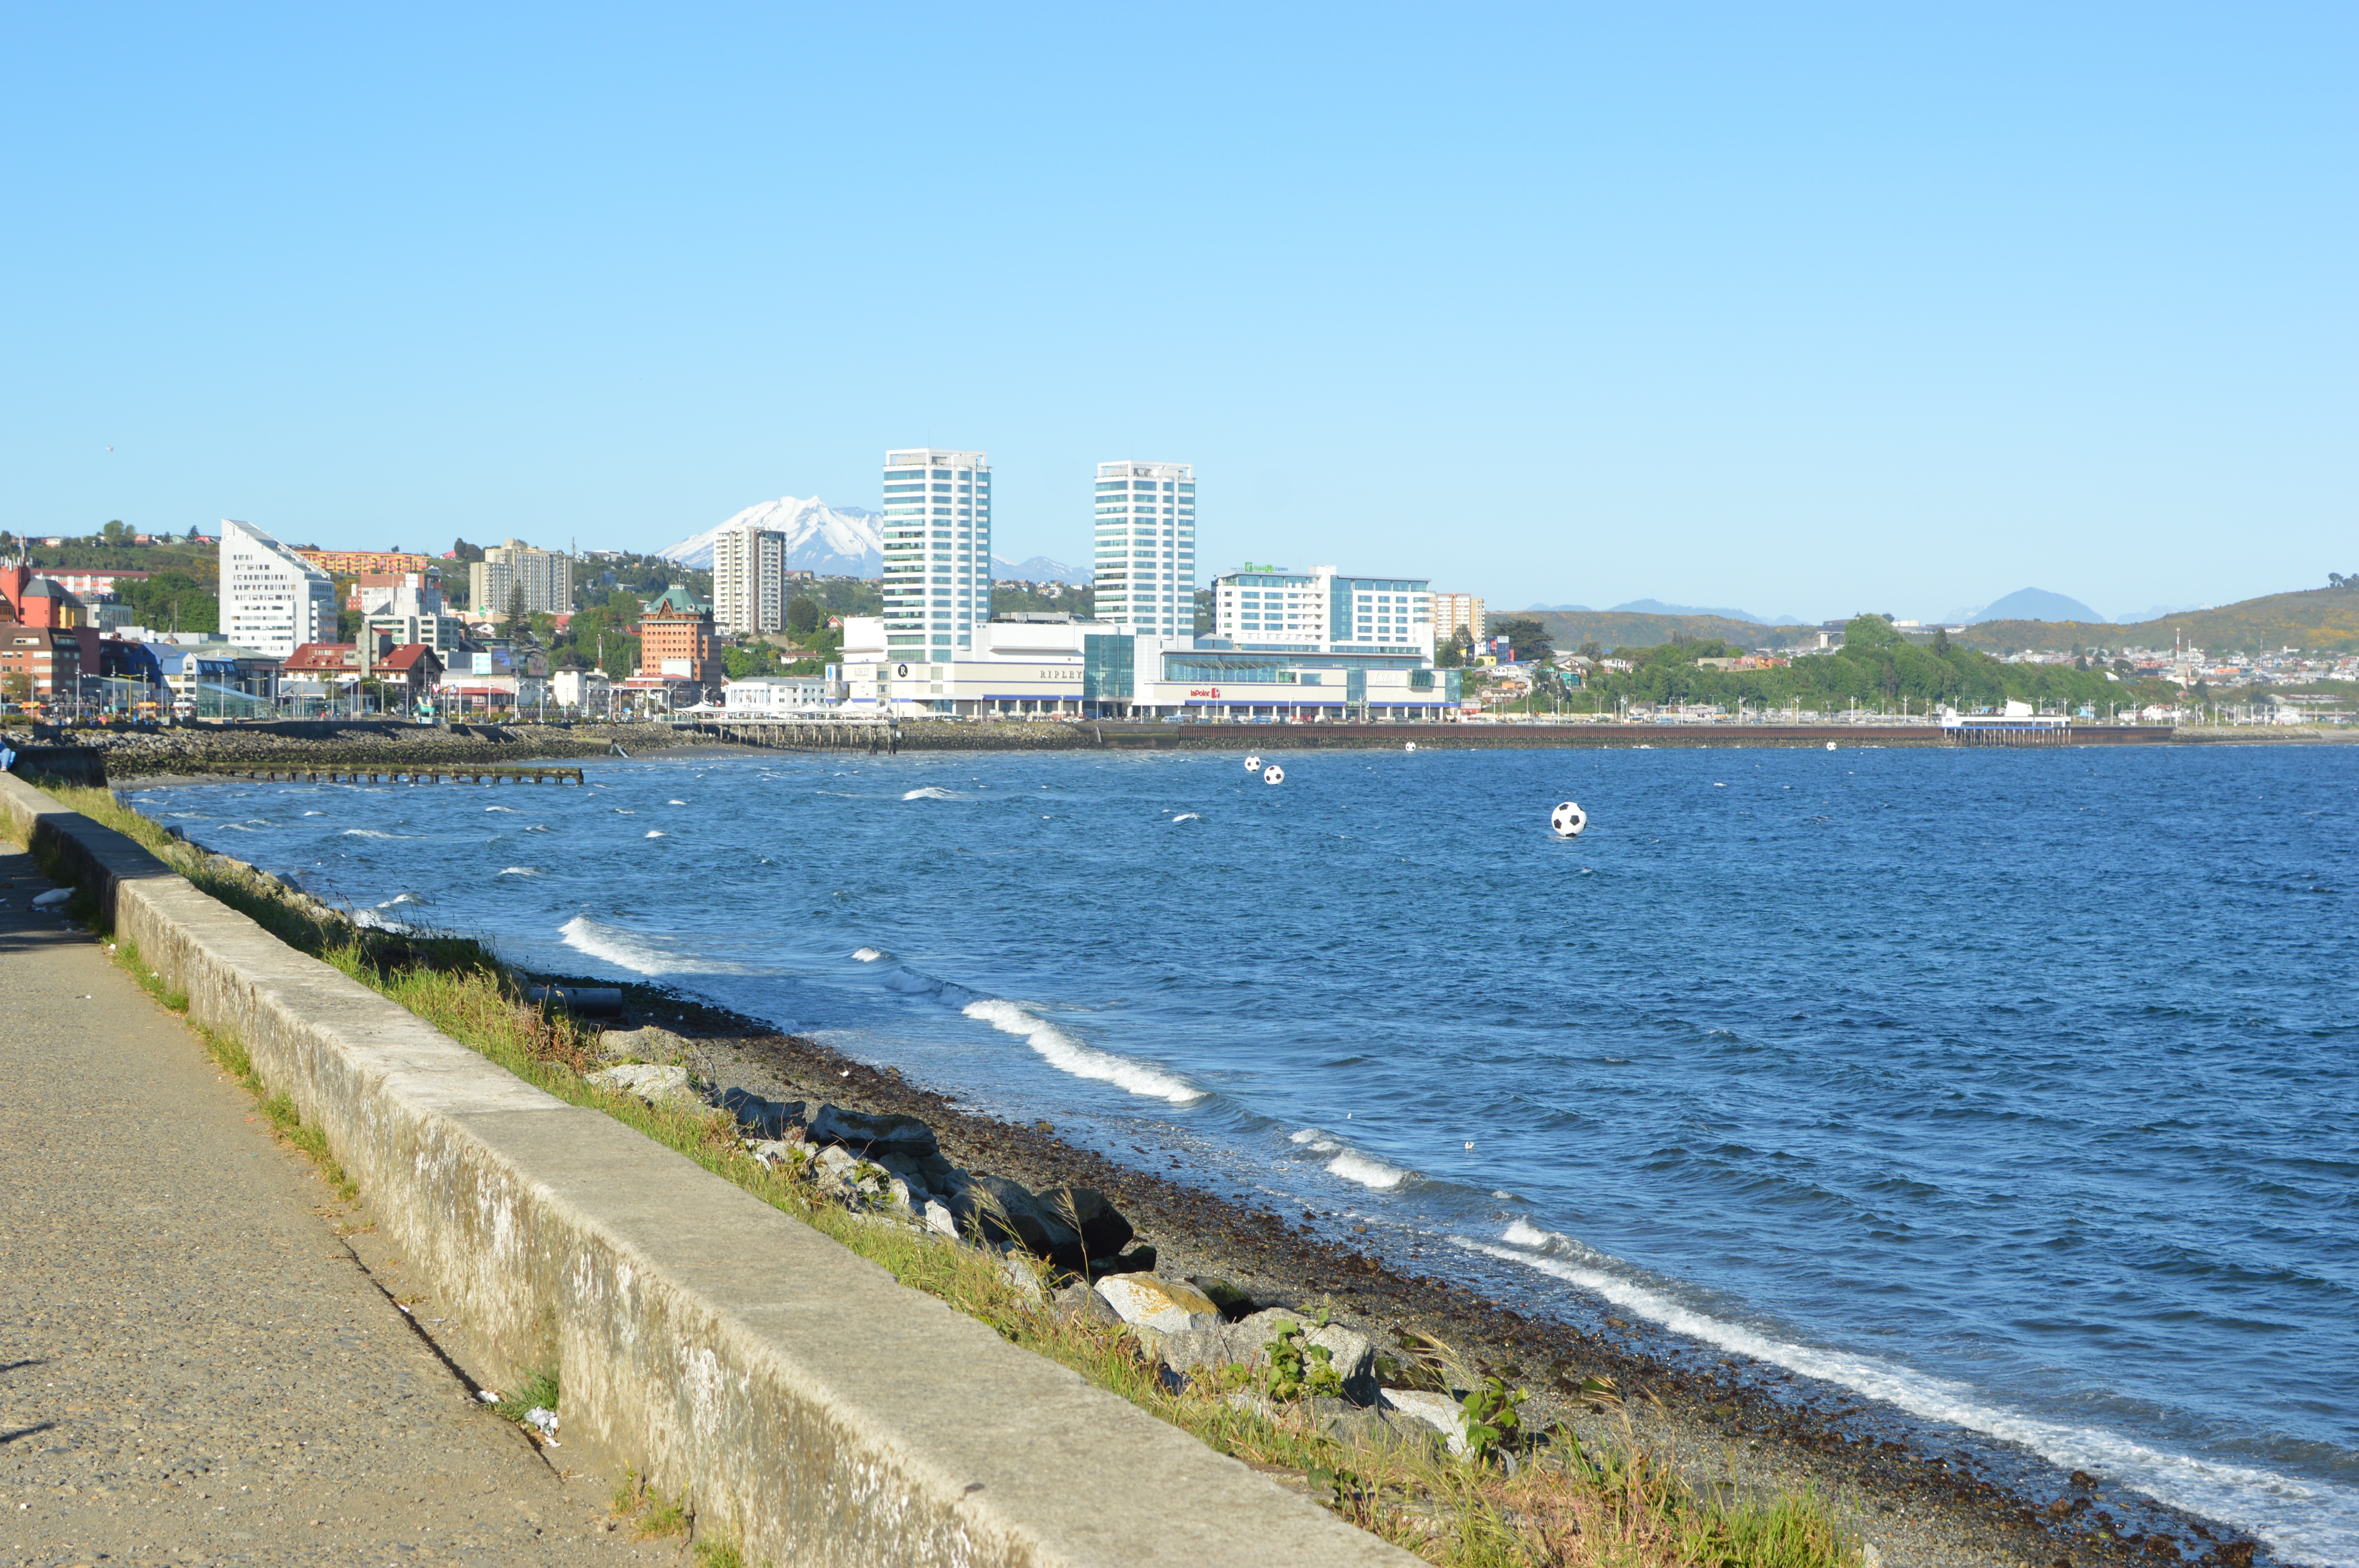
beach, sea, coast, ocean, horizon, boardwalk, shore, city, walkway, vacation, vehicle, bay, harbor, waterway, chile, body of water, south, costa, cape